1073 papal election

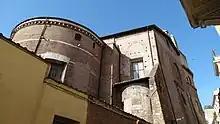
External brick walls of the apse of San Pietro in Vincoli. This is one of the oldest parts of the church and would have looked similar in the 11th century to how it looks today.

The day after the death of Alexander II which was on 21 April 1073, as the obsequies were being performed in the Lateran Basilica, there arose a loud outcry from the clergy and people: "Let Hildebrand be pope!", "Blessed Peter has chosen Hildebrand the Archdeacon!" Later, on the same day, Hildebrand was conducted to the Church of Saint Peter in Chains and elected Pope there in legal form by the assembled cardinals, with the due consent of the Roman clergy, amid the repeated acclamations of the people. Bonizo of Sutri places the funeral and election on 22 April.